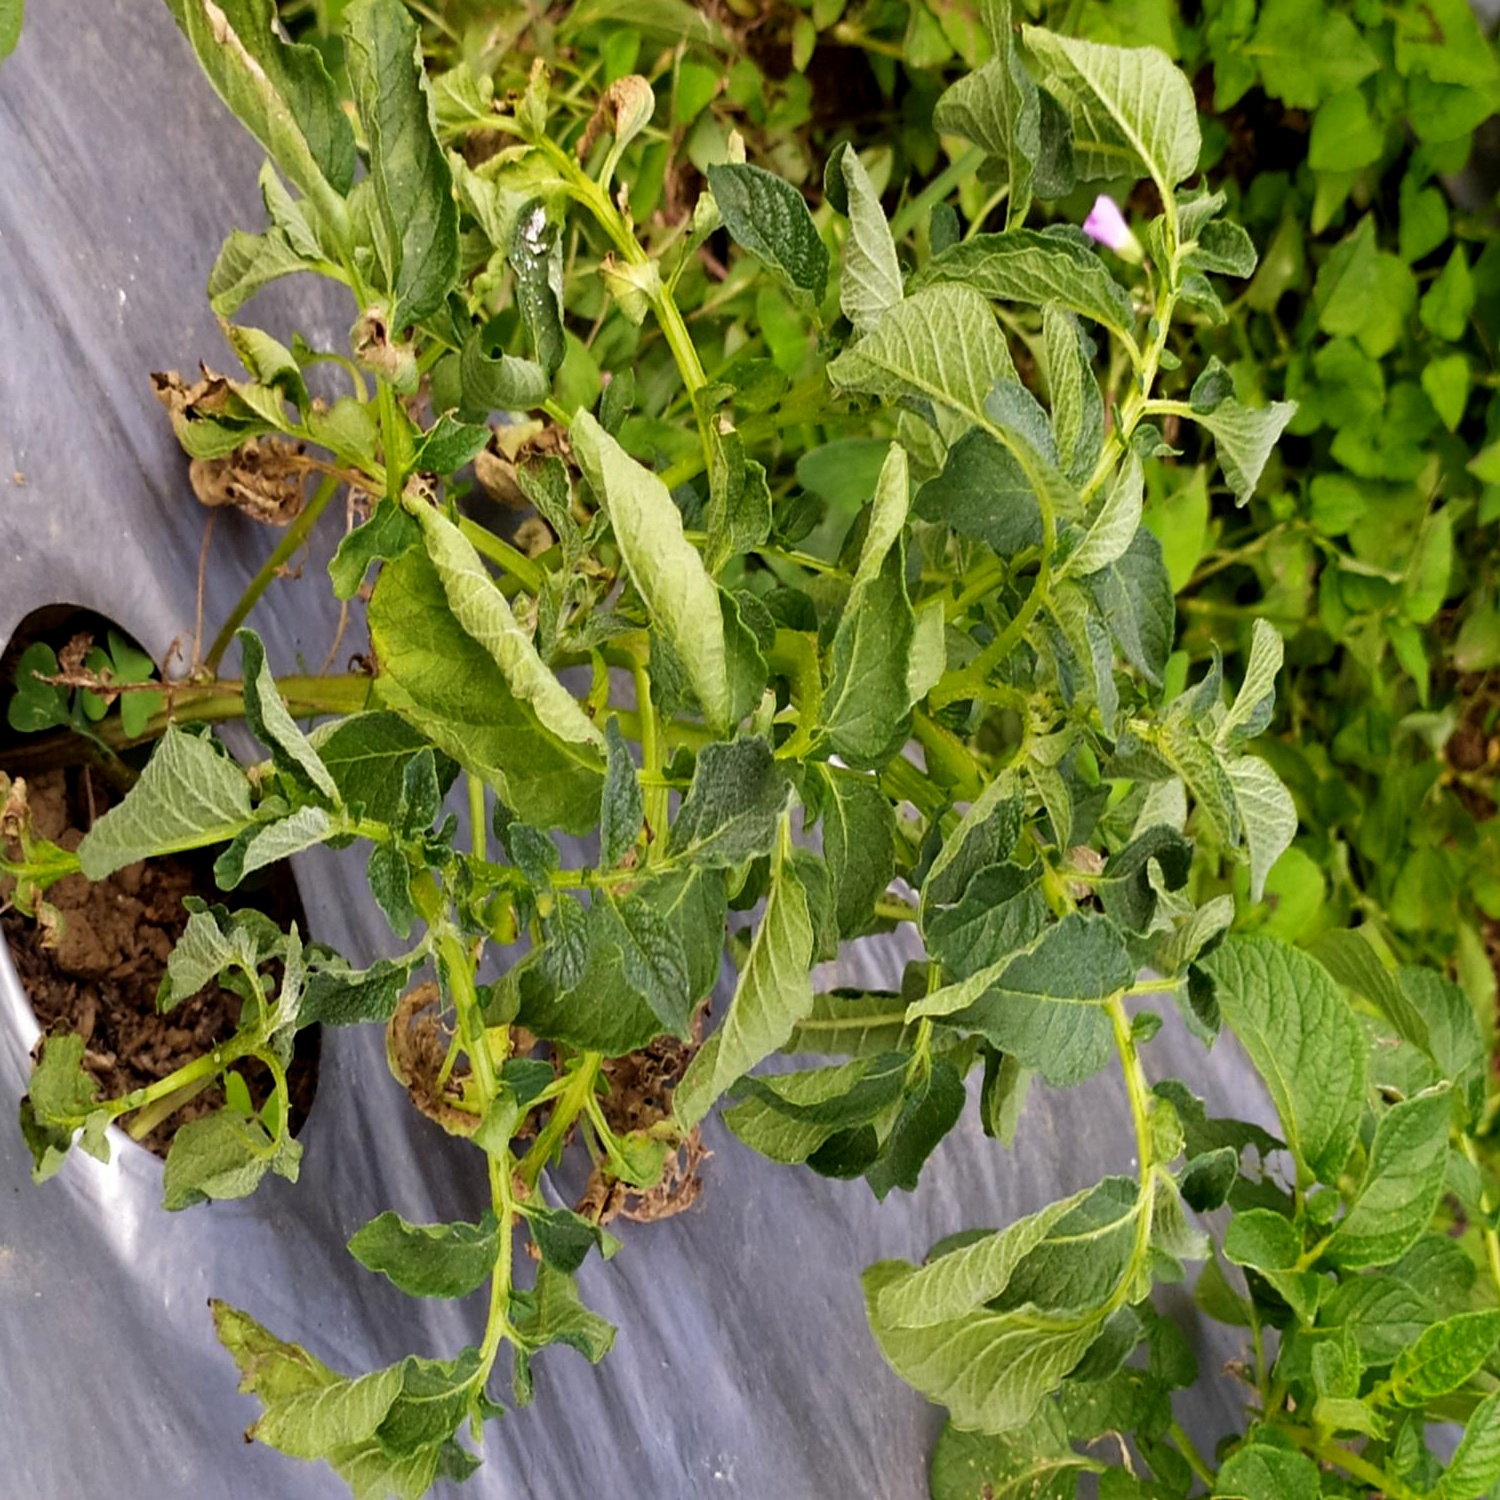
Etiqueta: Pudricion_Parda